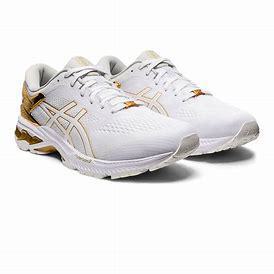
Brand: Asics
Model: Gel Kayano 26